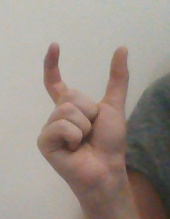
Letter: nun